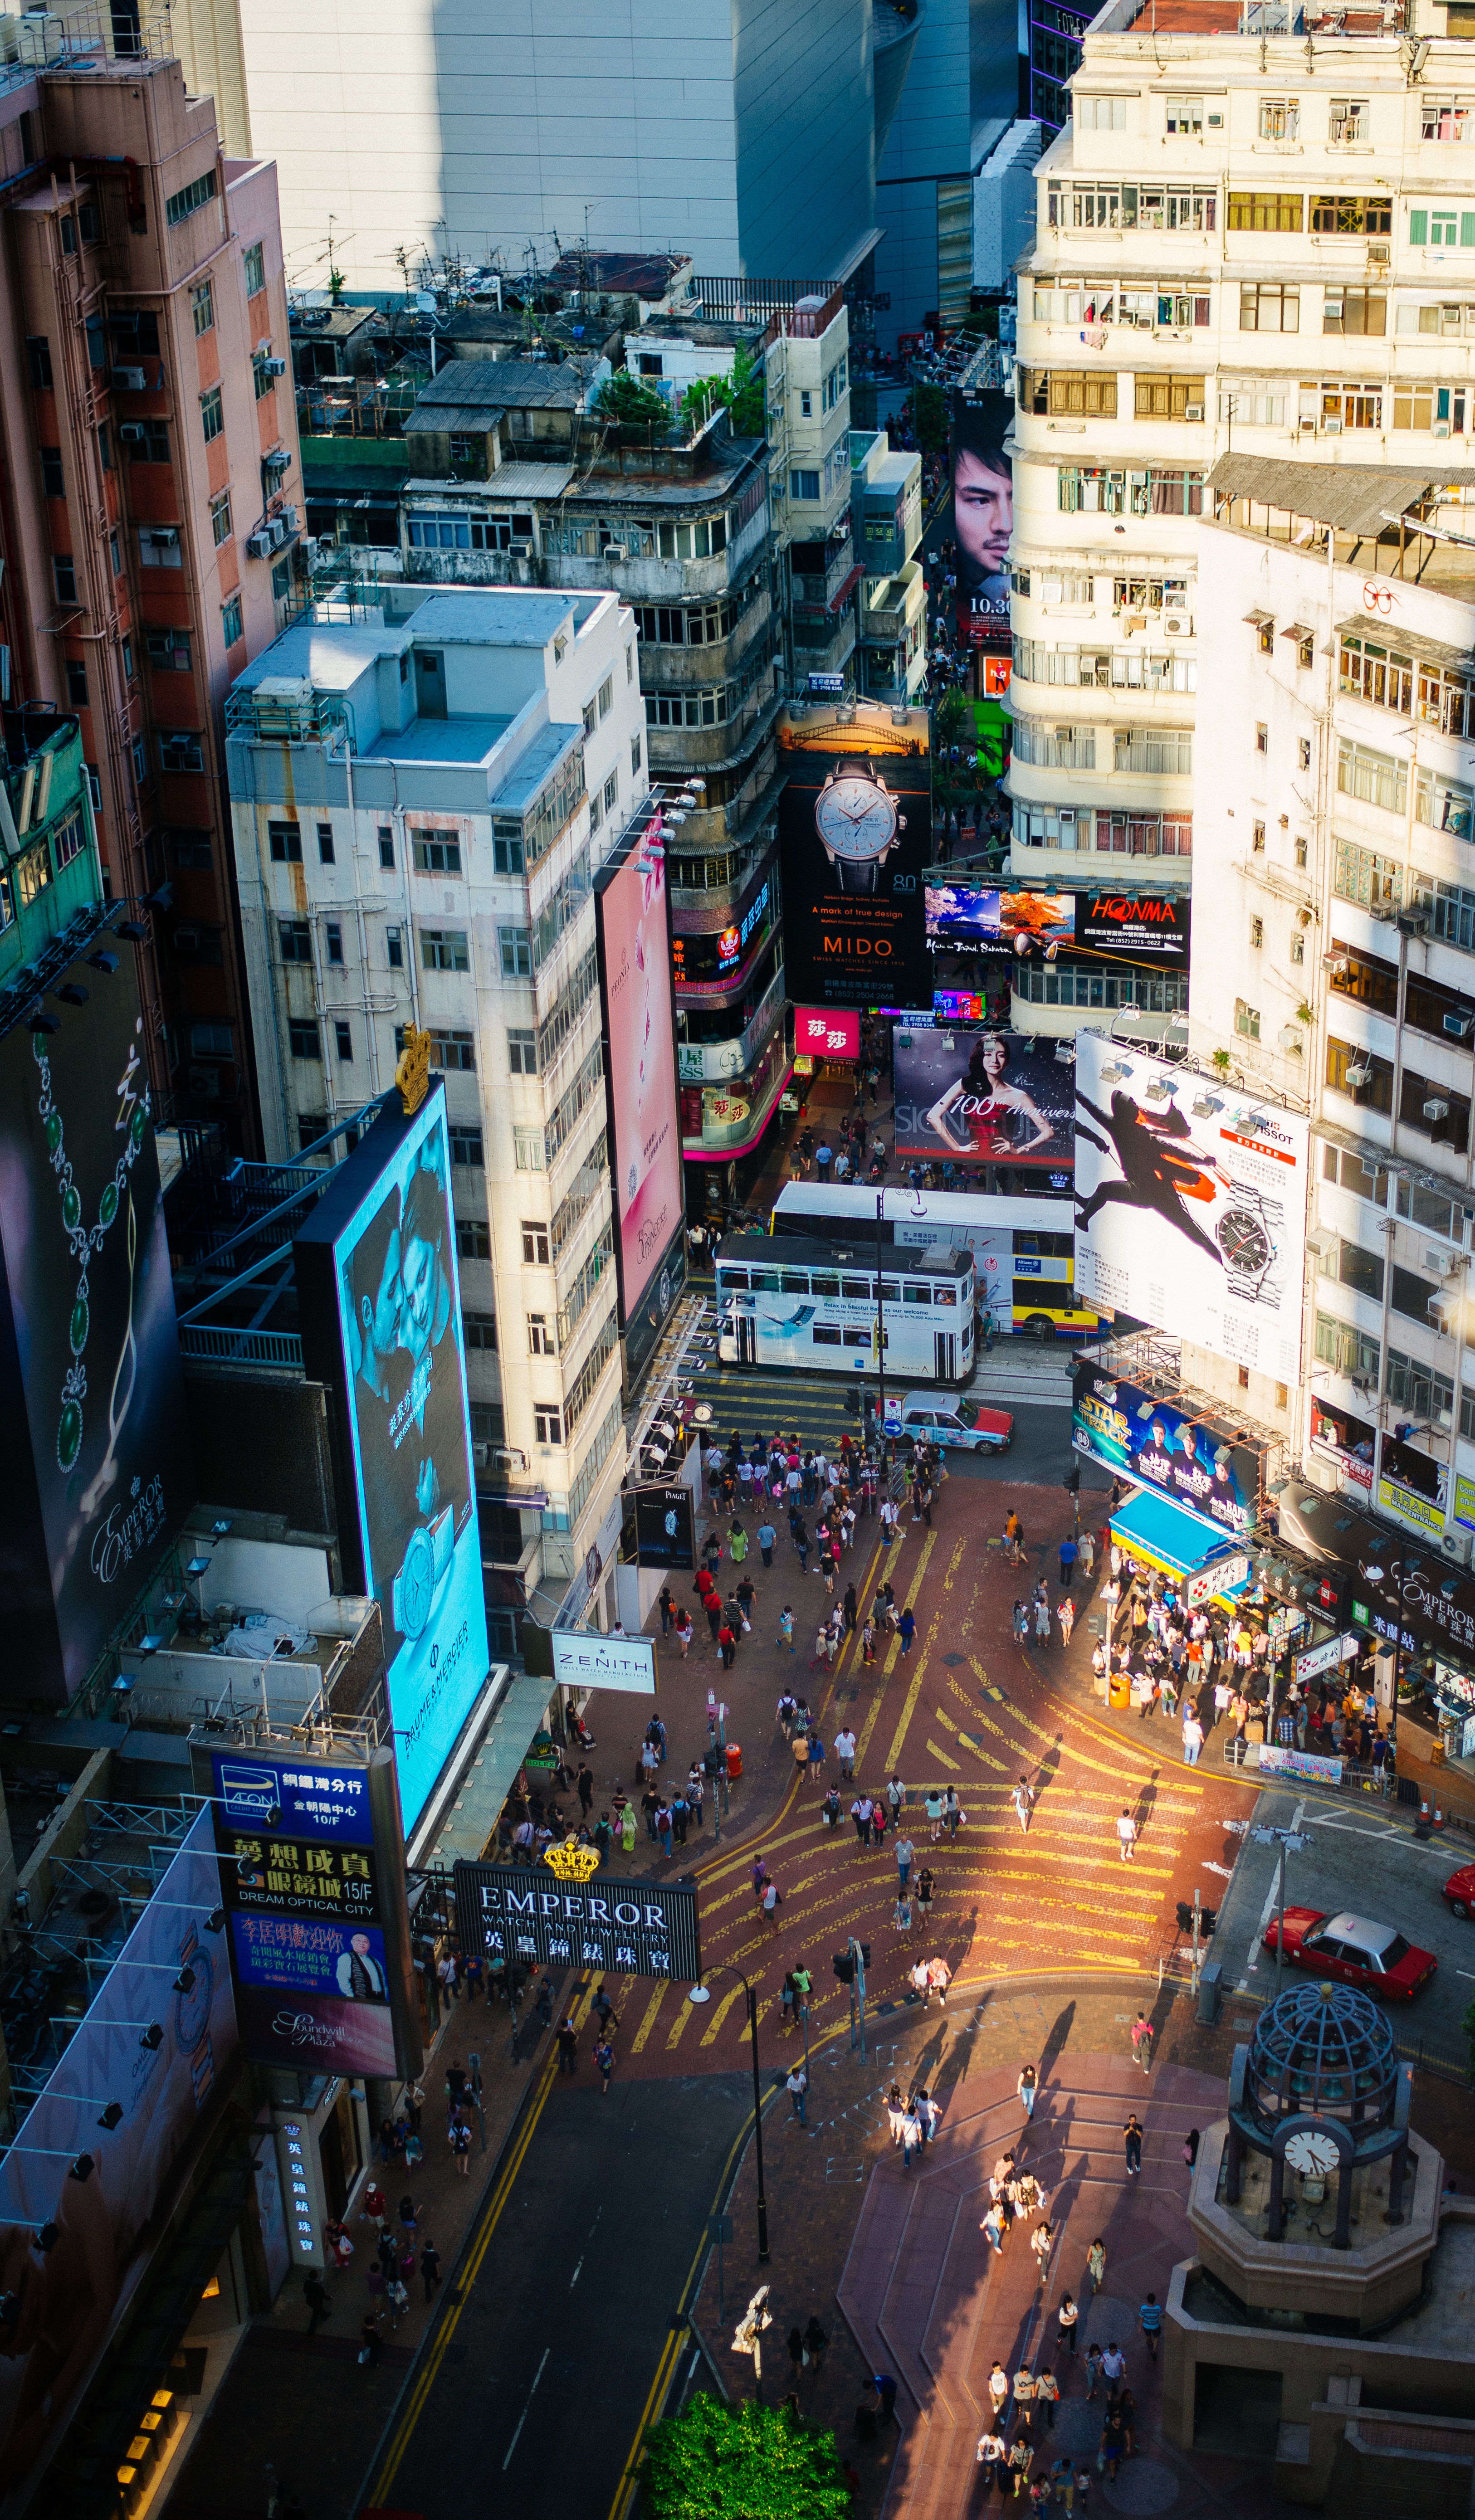
road, skyline, traffic, street, night, town, city, skyscraper, cityscape, downtown, tower block, infrastructure, metropolis, neighbourhood, aerial photography, urban area, residential area, human settlement, metropolitan area